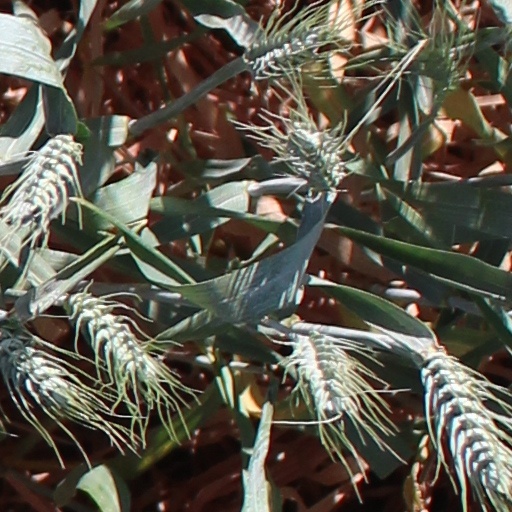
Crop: wheat